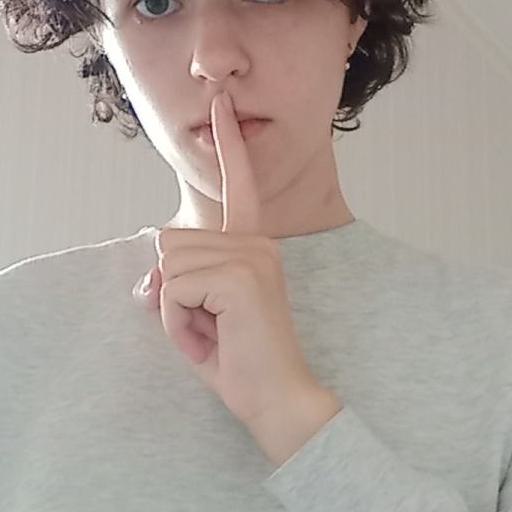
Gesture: mute